Cecil Cherrington

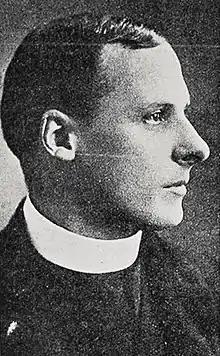
Cecil Cherrington

Cecil Arthur Cherrington (1877–1950) was an eminent Anglican Bishop in the 20th century. He was born into an ecclesiastical family and was educated at London University. Ordained in 1897, his first post was a curacy at St Chad's, Liverpool. He was then successively Chaplain of Birkenhead School, a Lecturer at Lichfield Theological College, Vicar of Tunstall, Archdeacon of Mauritius and finally in 1926 the first Bishop of Waikato. In 1935, he was awarded the King George V Silver Jubilee Medal. He died in post on 10 August 1950. Bishop Cherrington founded Waikato Diocesan School for Girls.